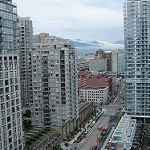
Scene: Outdoor